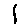
Label: 1